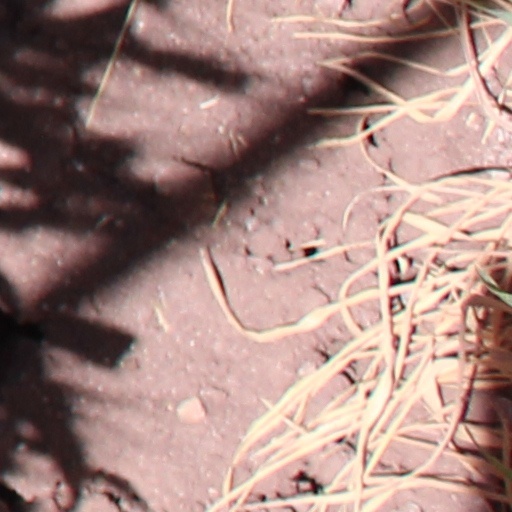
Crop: wheat